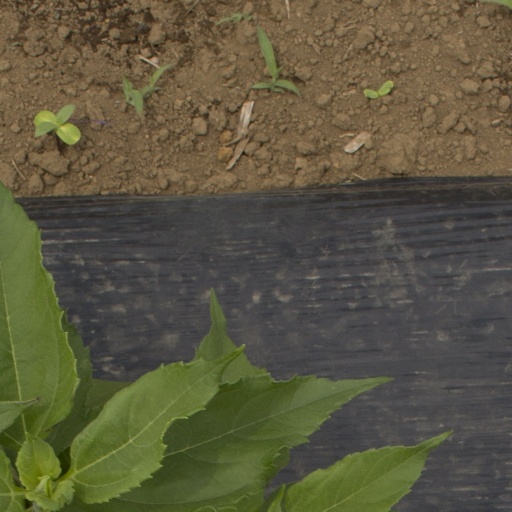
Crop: Jerusalem artichoke